Jovino Novoa

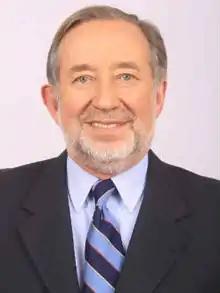

Enrique Manuel Jovino Novoa Vásquez (31 March 1945 – 1 June 2021) was a Chilean politician. He was a member of the Senate of Chile (1998–2014) and was the president of the Senate of Chile (2009–2010).